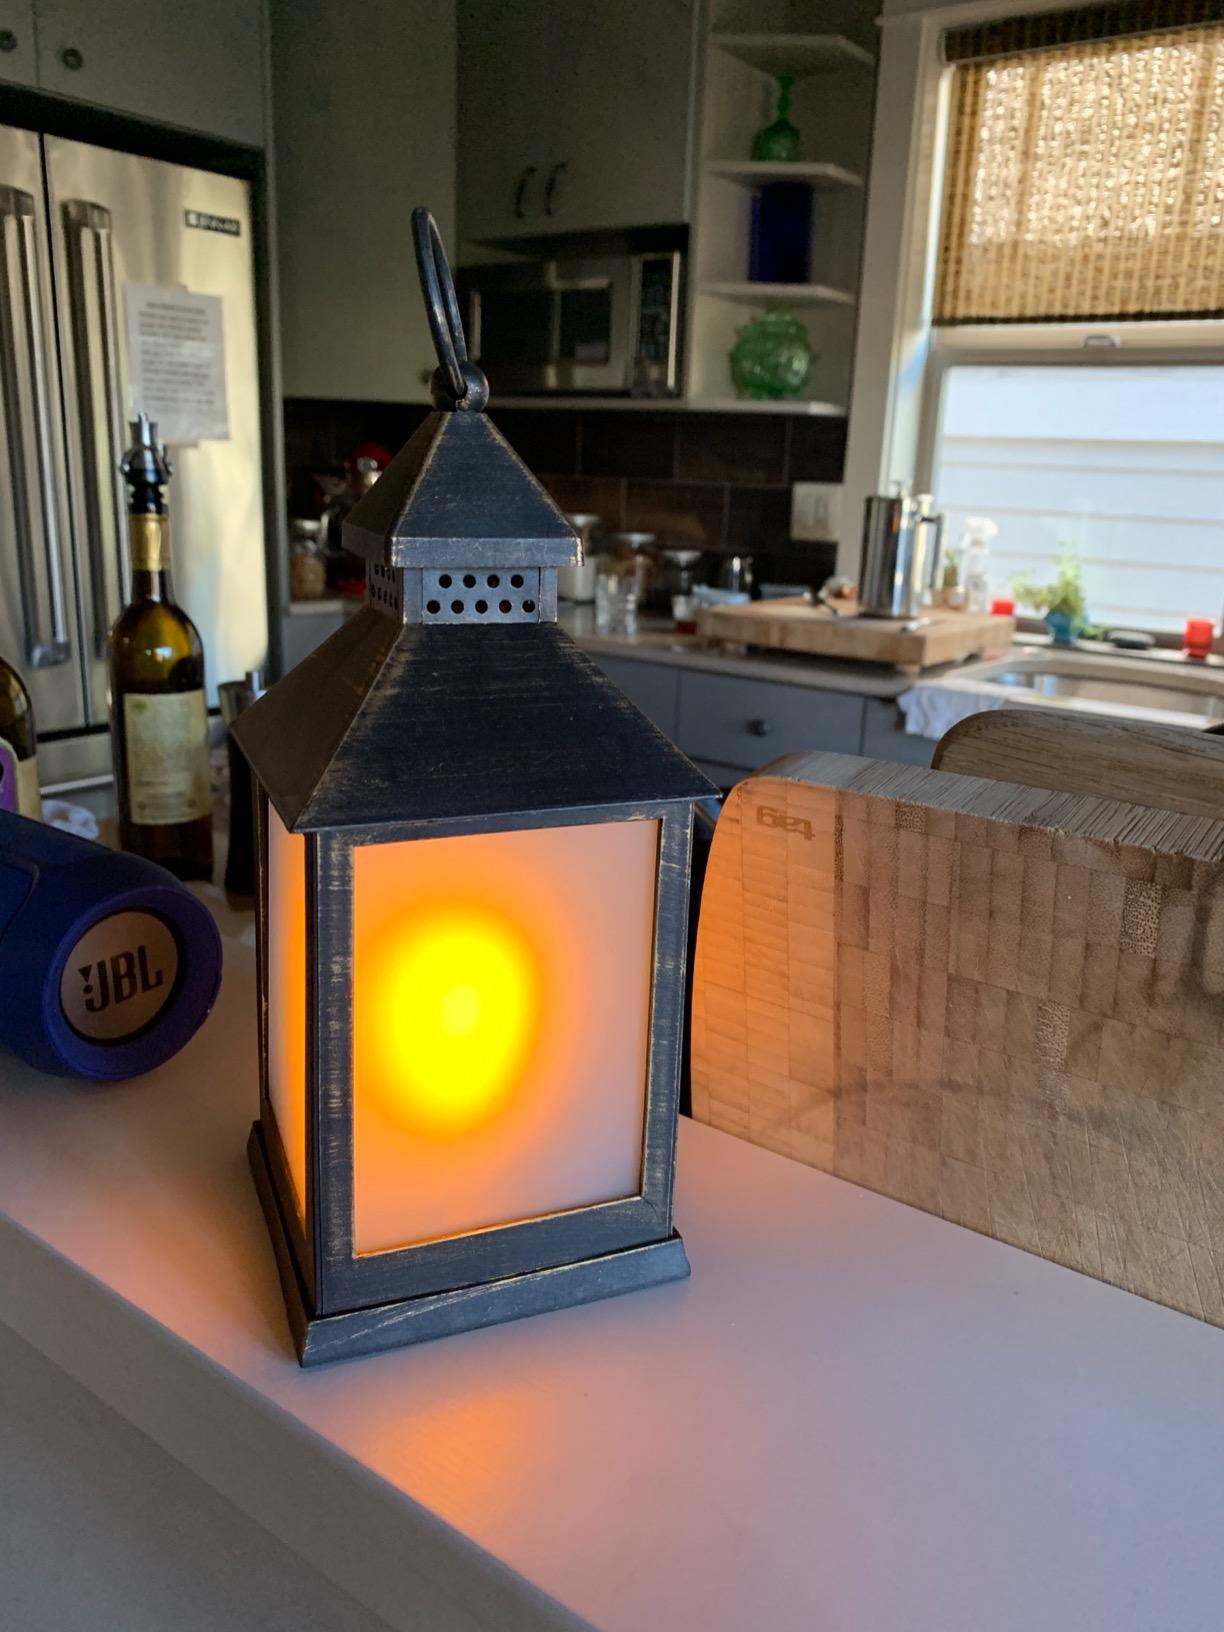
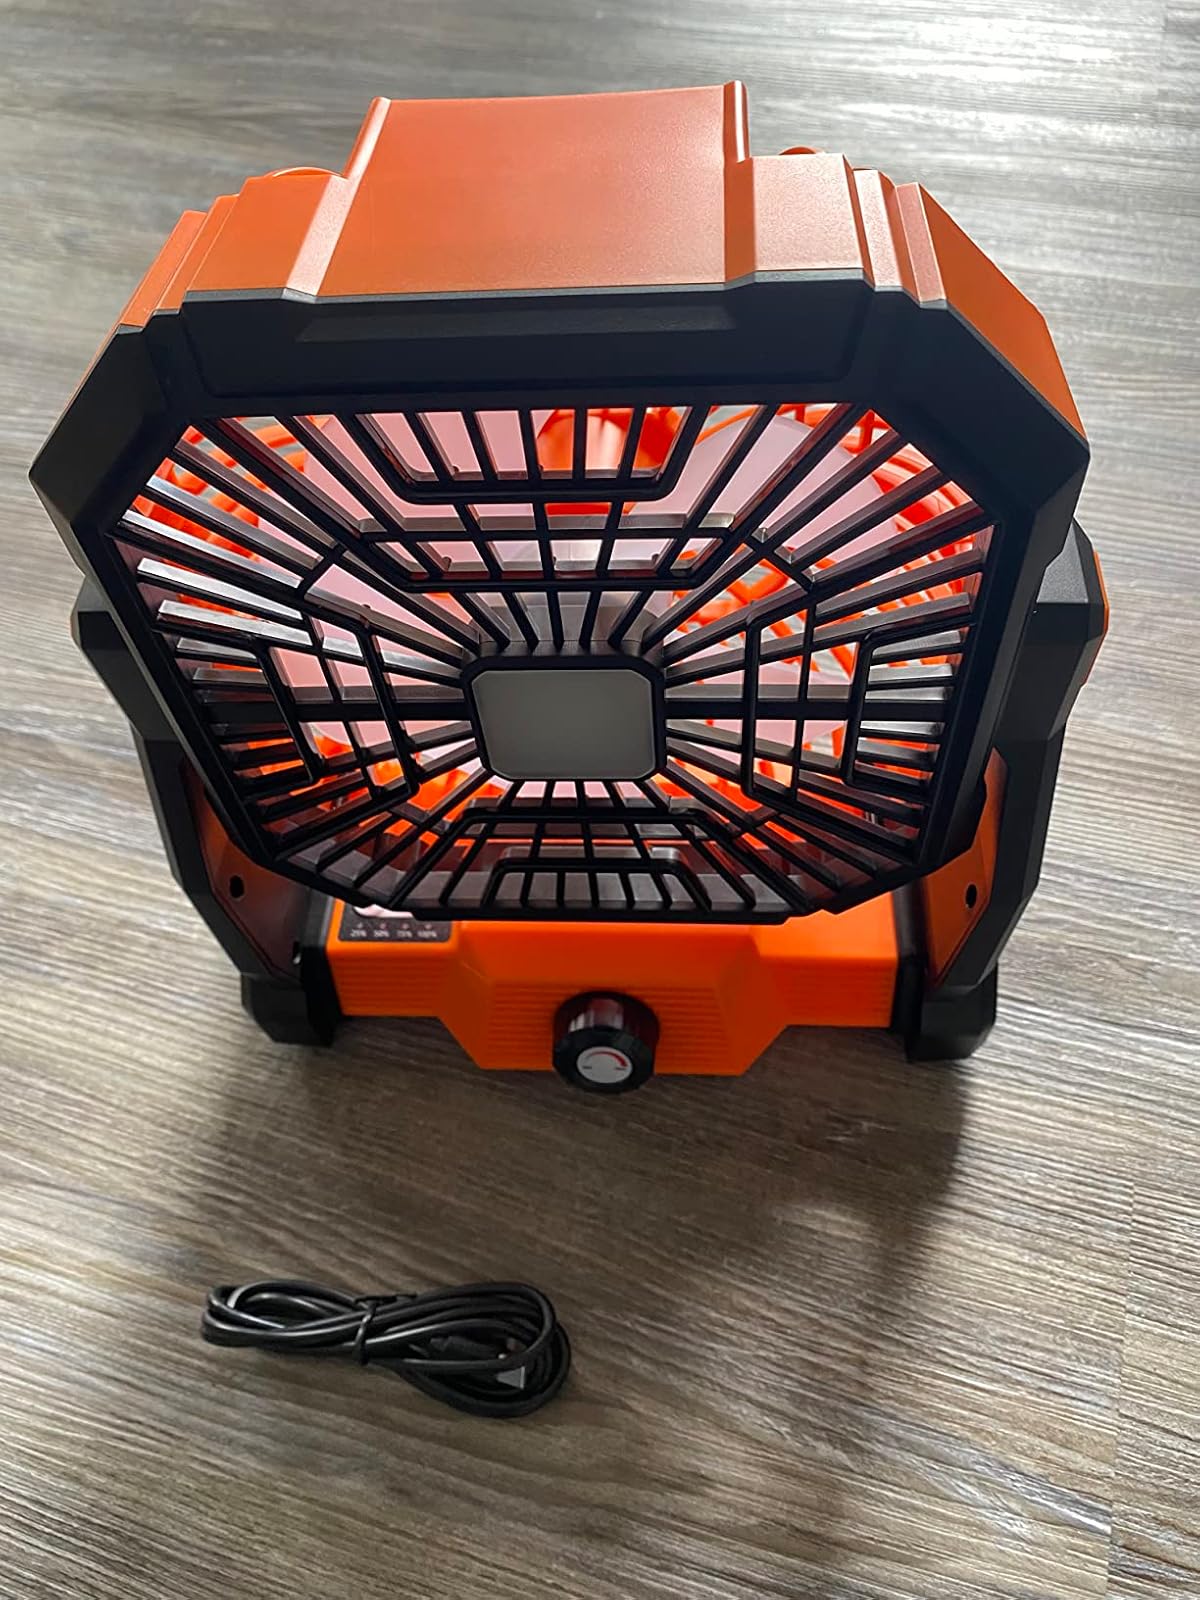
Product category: lantern
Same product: no